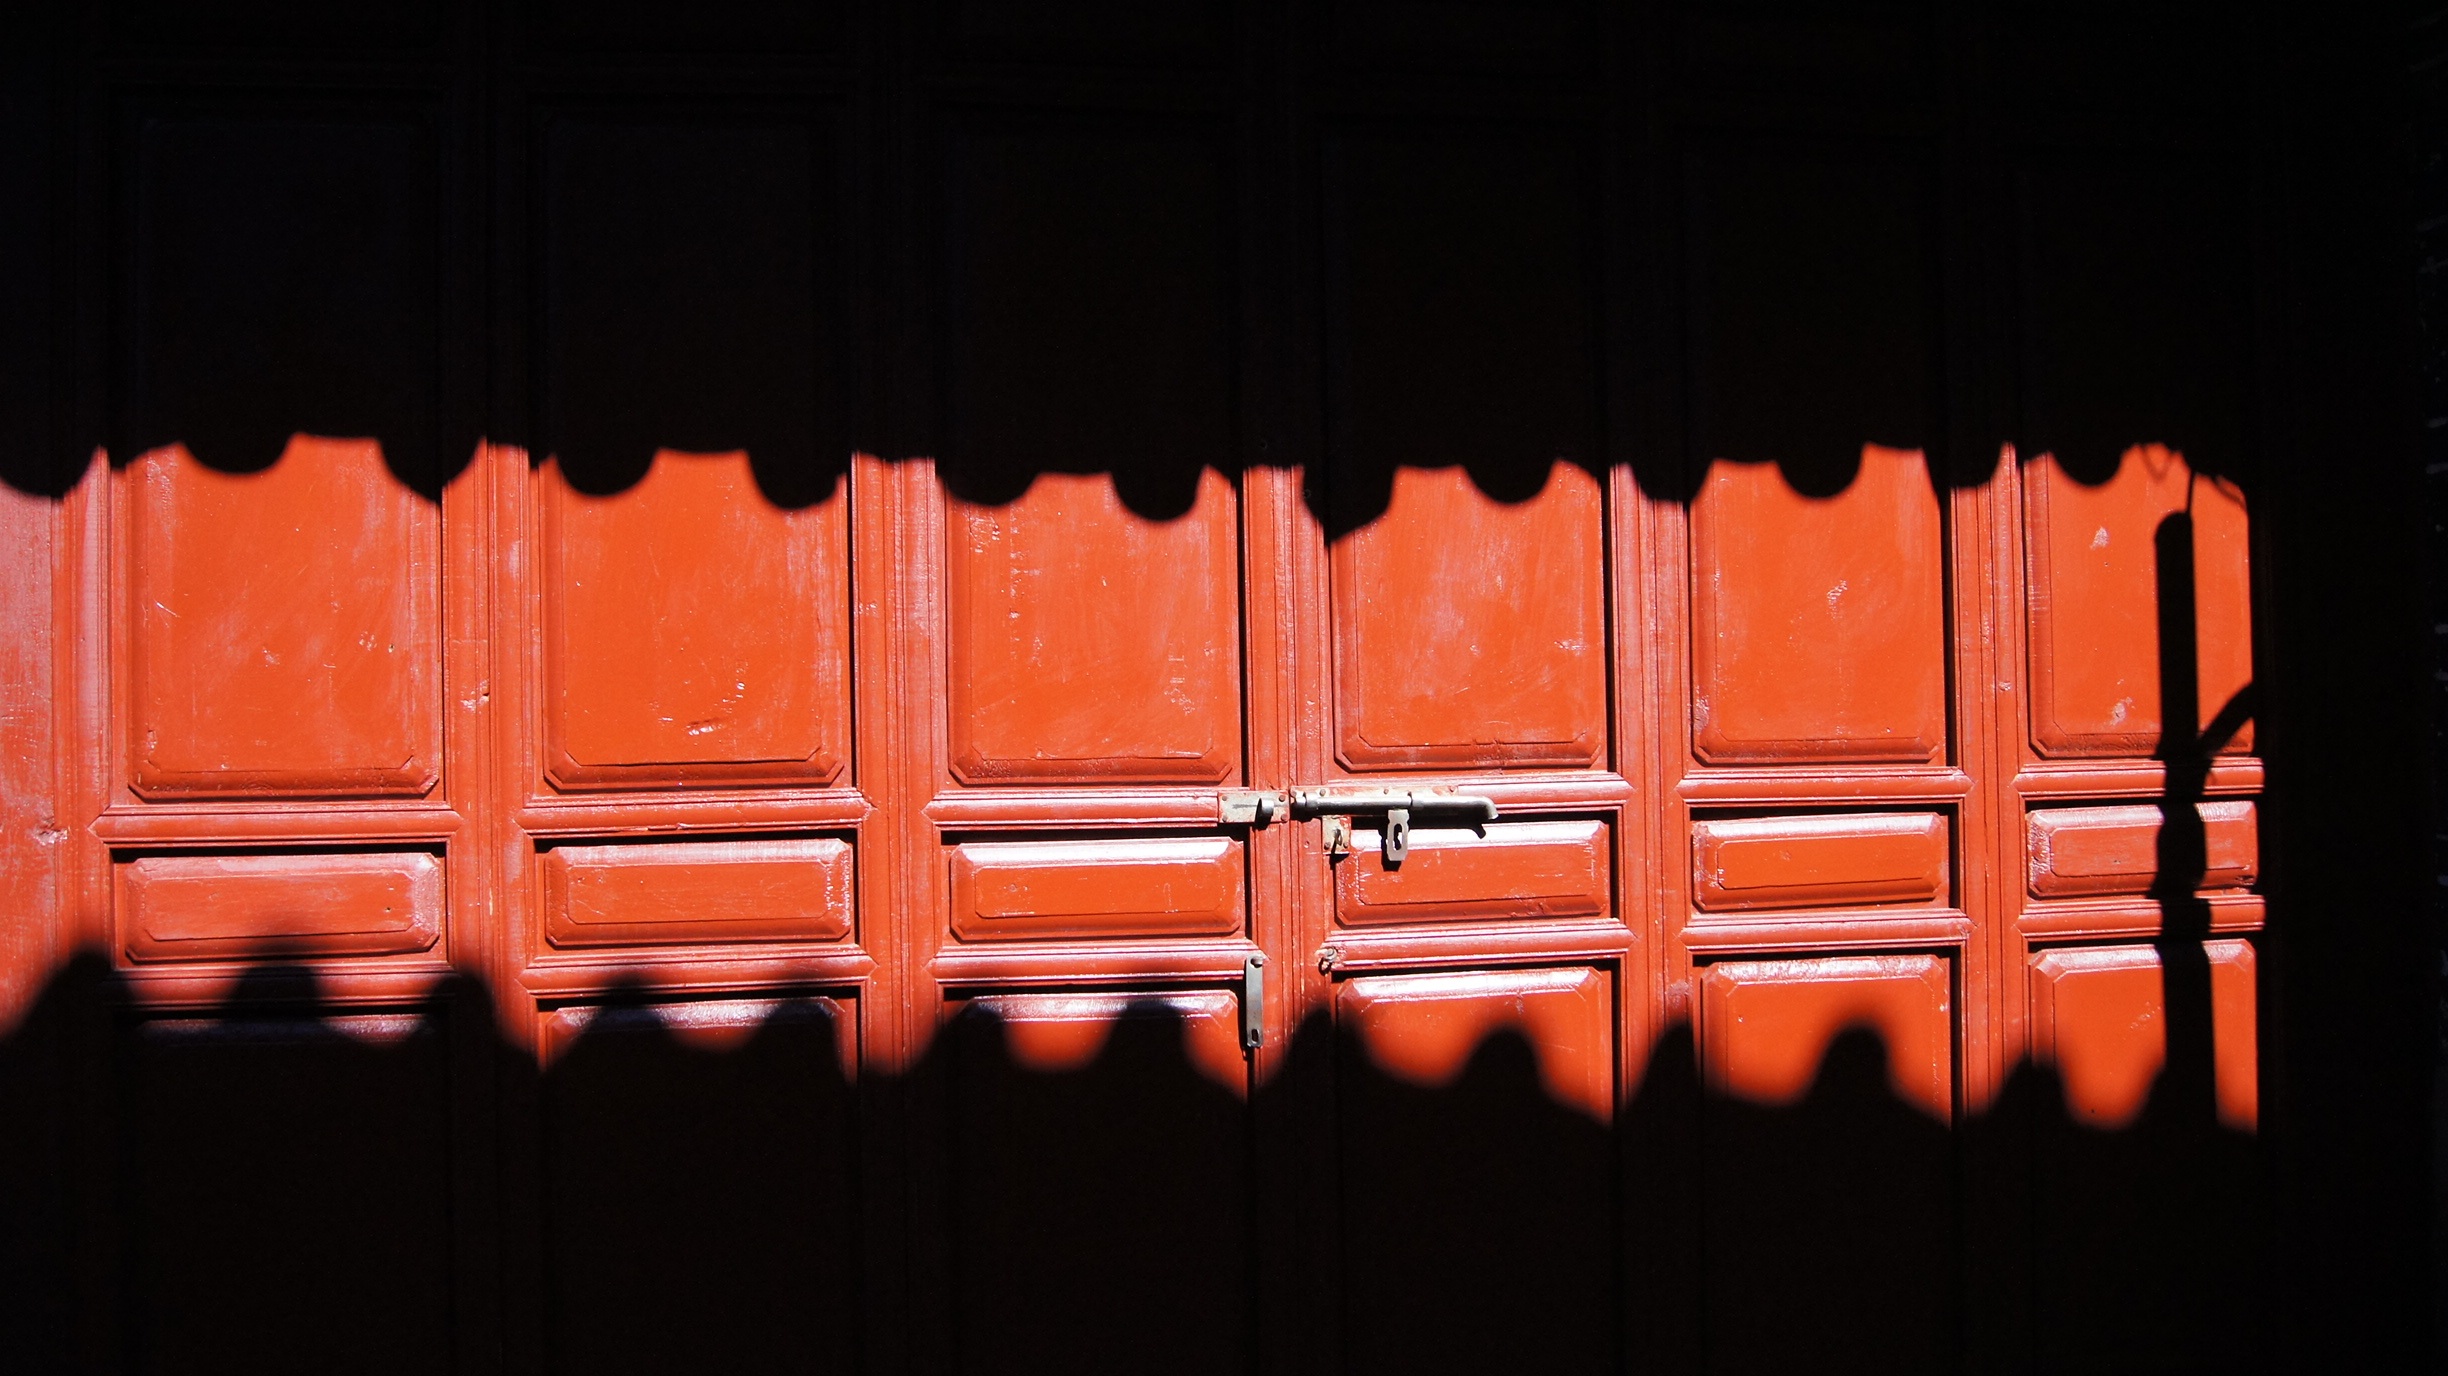
light, line, red, color, lighting, font